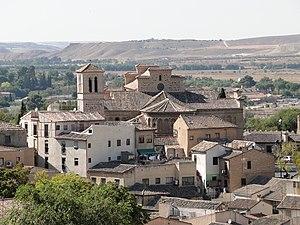
Église de Santiago del Arrabal, Tolède, Espagne